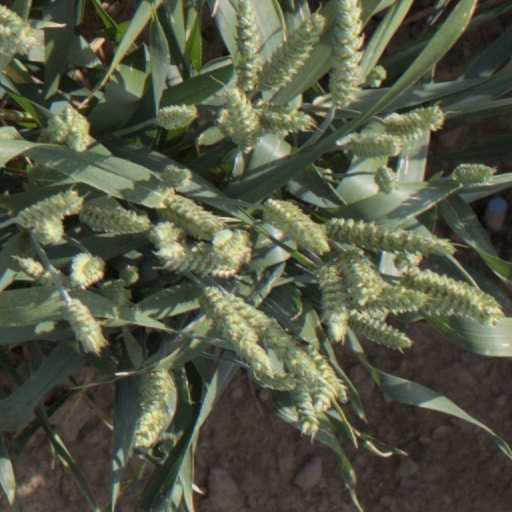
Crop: wheat